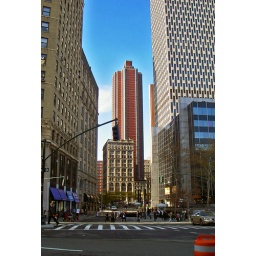
An interesting tall red building in NYC, NY.